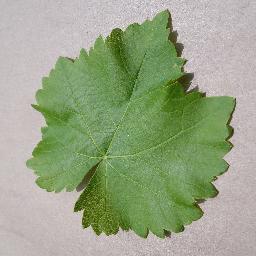
Label: Grape___healthy